Long Hard Road Out of Hell

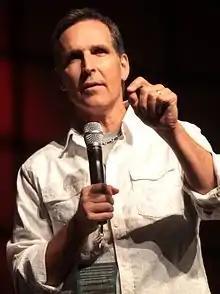
Todd McFarlane felt that Marilyn Manson "epitomizes" Spawn.

Marilyn Manson's eponymous vocalist told the "Phoenix New Times" that he wrote "Long Hard Road Out of Hell" "while on the road." He said that the song "changes someone's singing and writing at the same time, the rhythm of your vocal." Though it was not written for the film, the song was released on the soundtrack album for "Spawn" (1997), a film based on the comic book character of the same name; the soundtrack was curated by Happy Walters. Todd McFarlane, the creator of Spawn, told "Billboard": "If any artist epitomizes my anti-hero Spawn, it's Marilyn Manson."